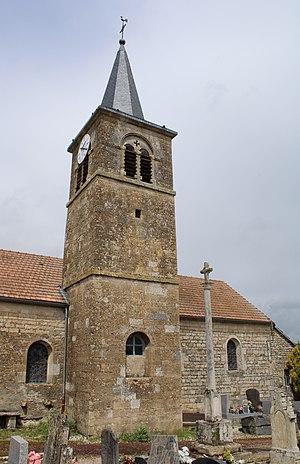
Le clocher de l'église.